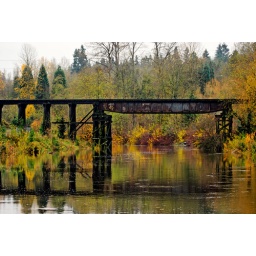
swollen river under RR bridge